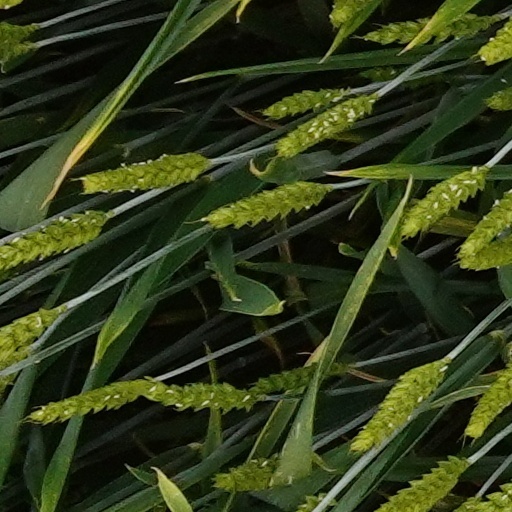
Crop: wheat